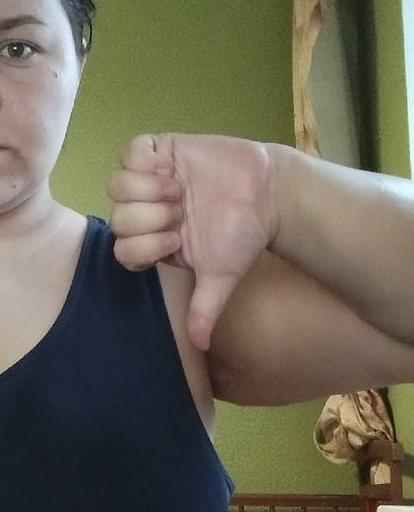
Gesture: dislike